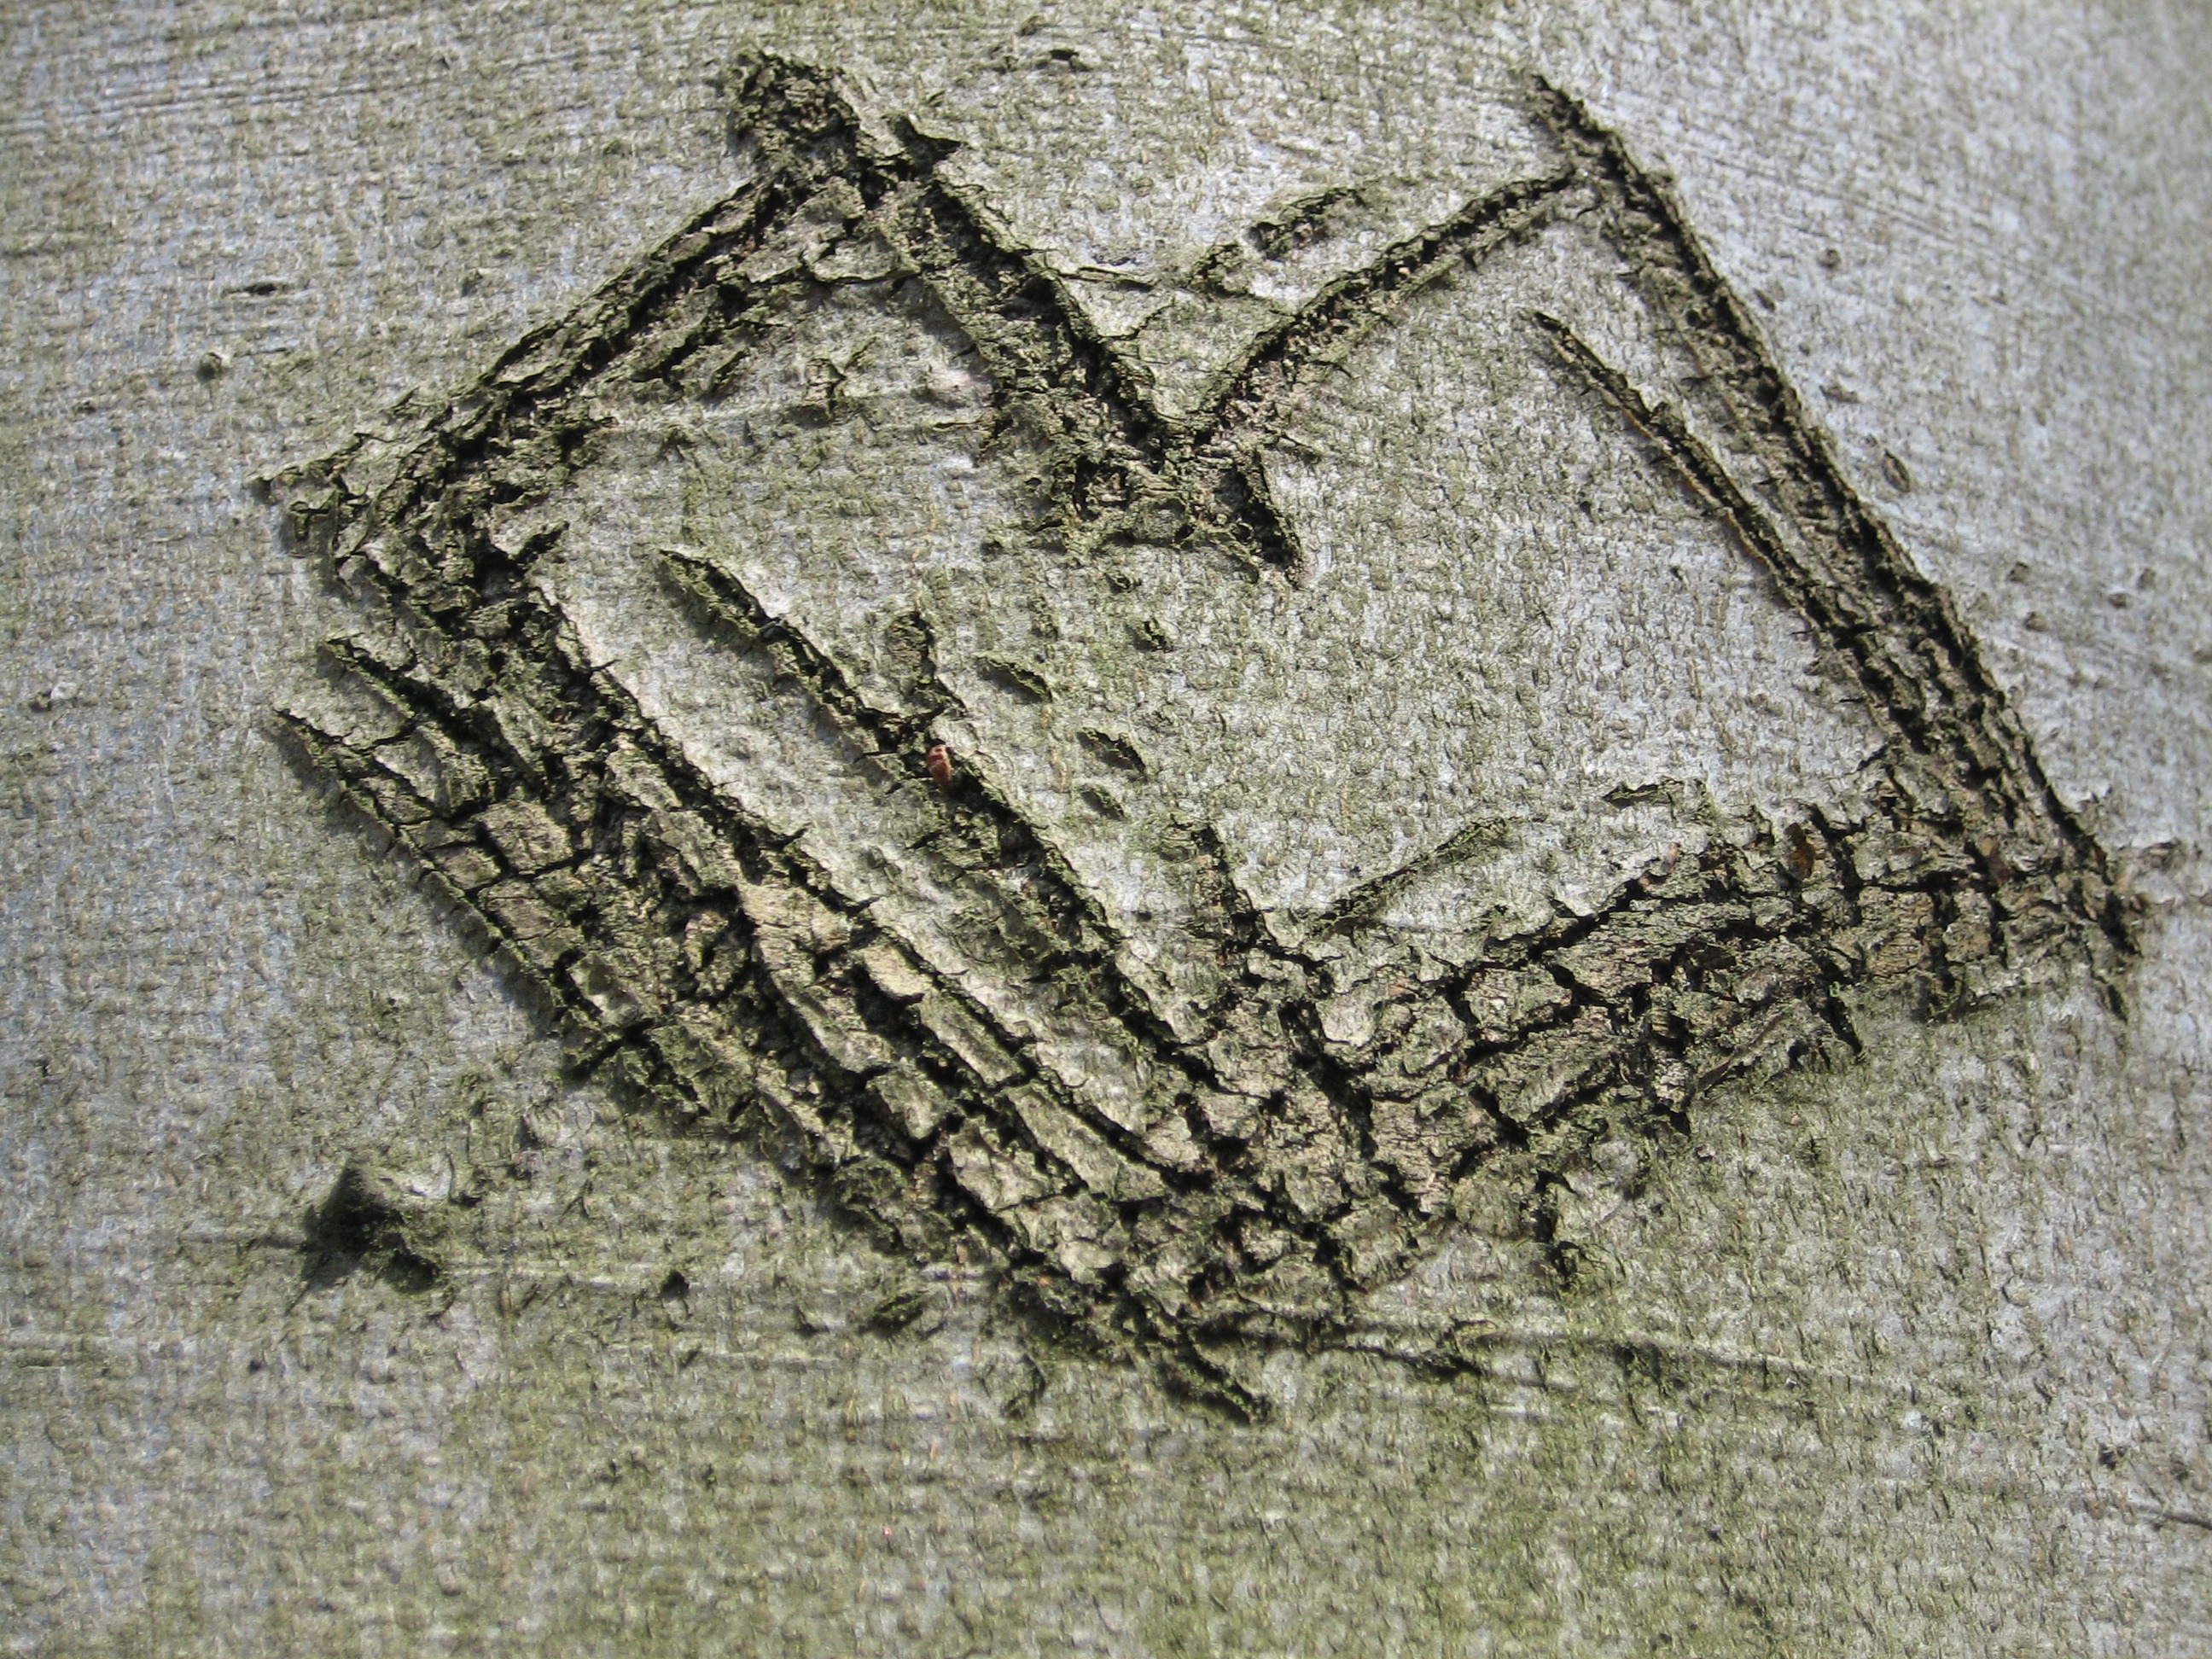
tree, wood, bark, love, heart, art, sketch, drawing, engraved, ancient history